Walt Whitman (actor)

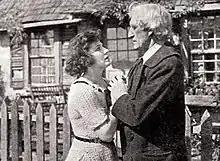
Whitman with Ora Carew in "The Girl from Rocky Point" (1922)

Walter K. Whitman (April 25, 1859 – March 27, 1928) was an American character actor of the stage and screen who was active during Hollywood's silent era. He is not to be confused with the influential poet of the same name.